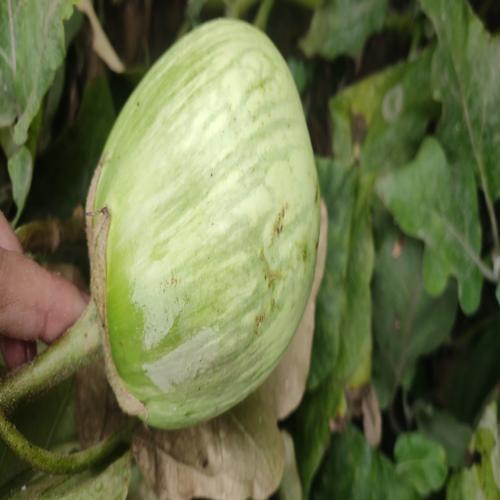
Label: Healty Brinjal